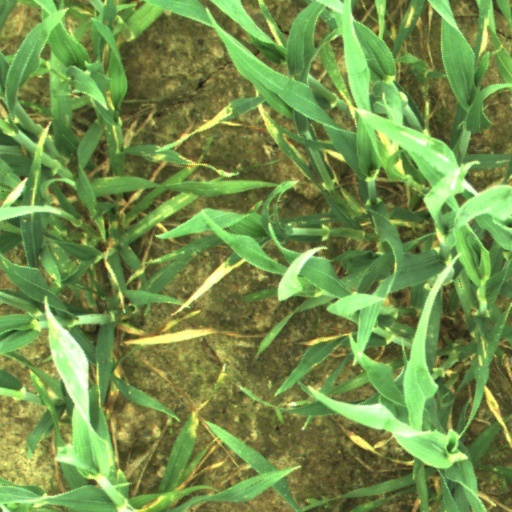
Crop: wheat